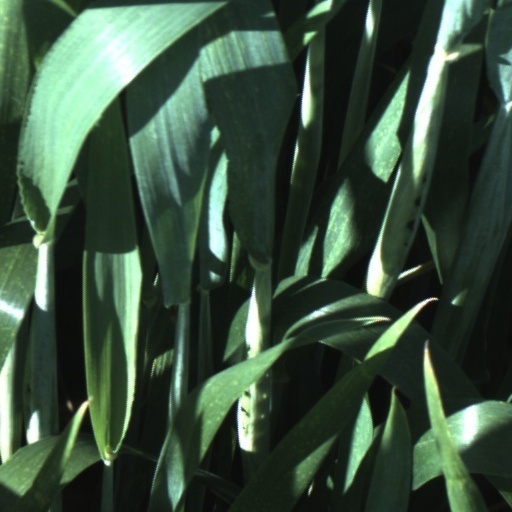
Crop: wheat